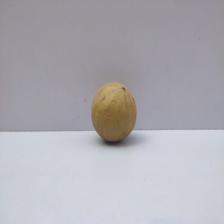
Size: Medium